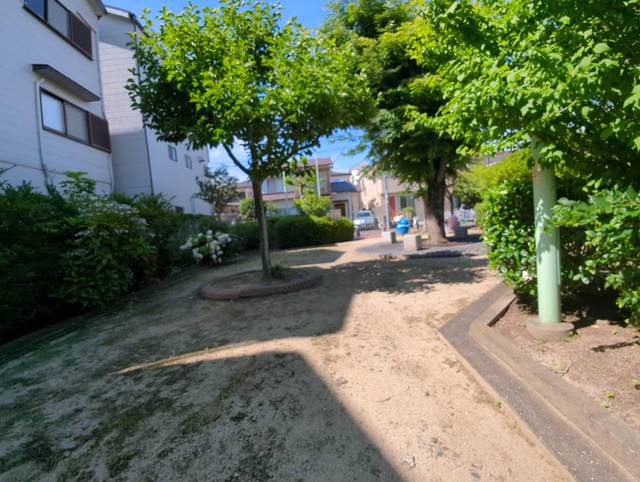
Region: Japan
Coordinates: 34.782, 135.46